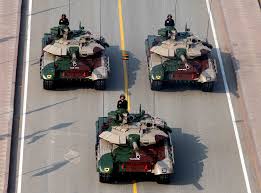
Label: Tank